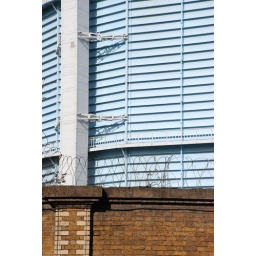
Preventing gas thieves from jumping over the wall with a bundle of gas under their arms.